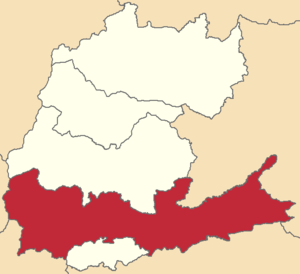
Tena est un canton d'Équateur situé dans la province de Napo.